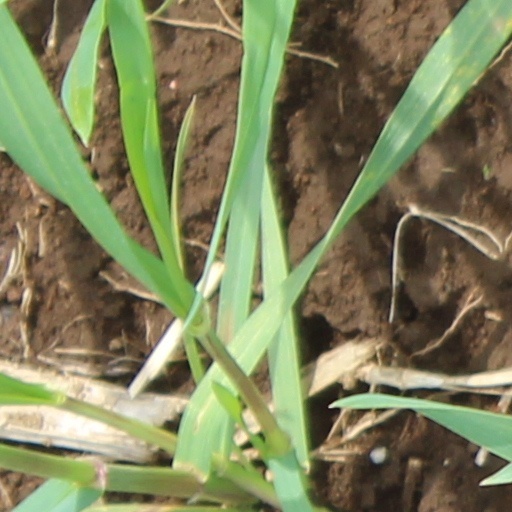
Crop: wheat